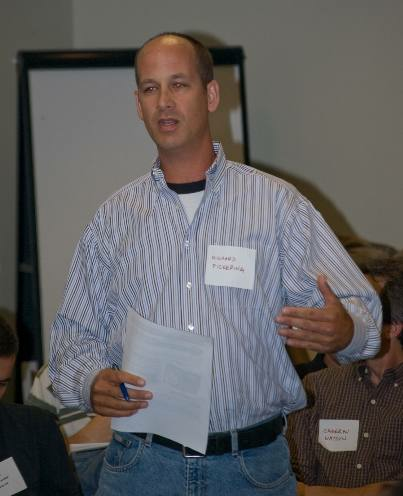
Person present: Yes